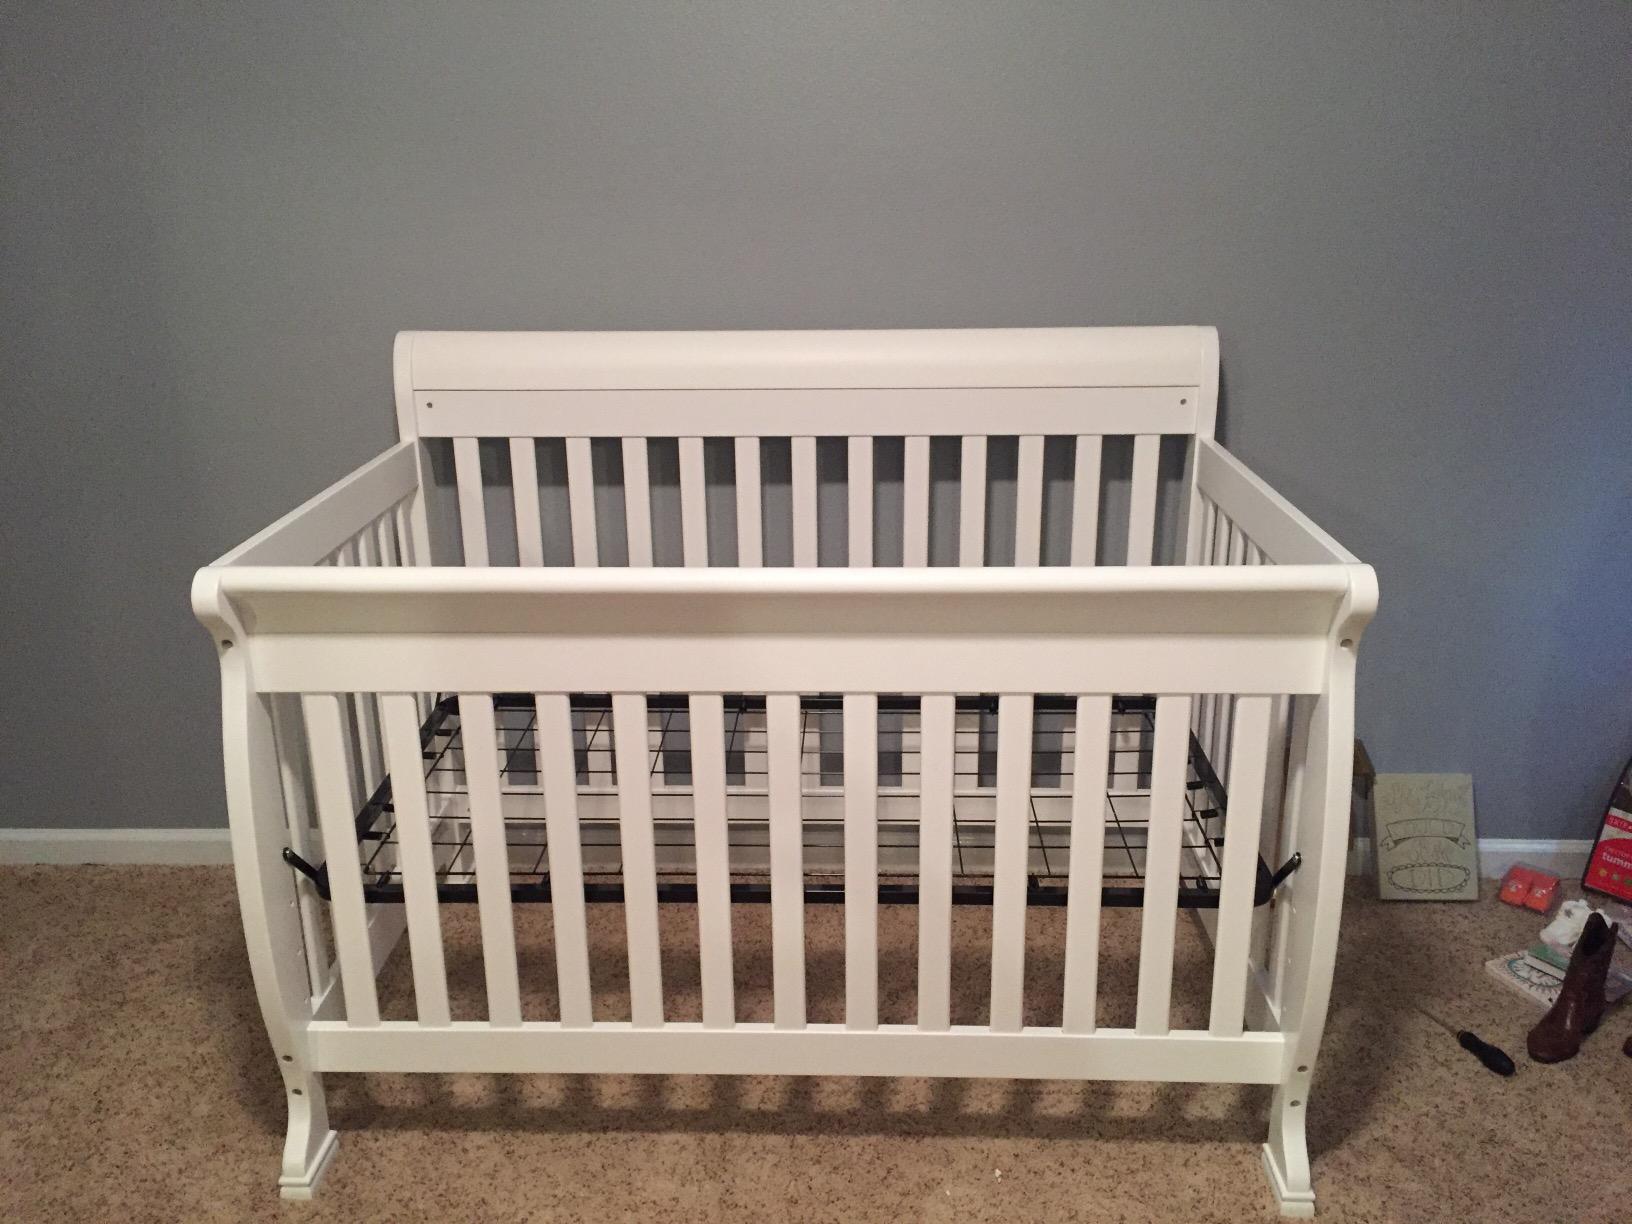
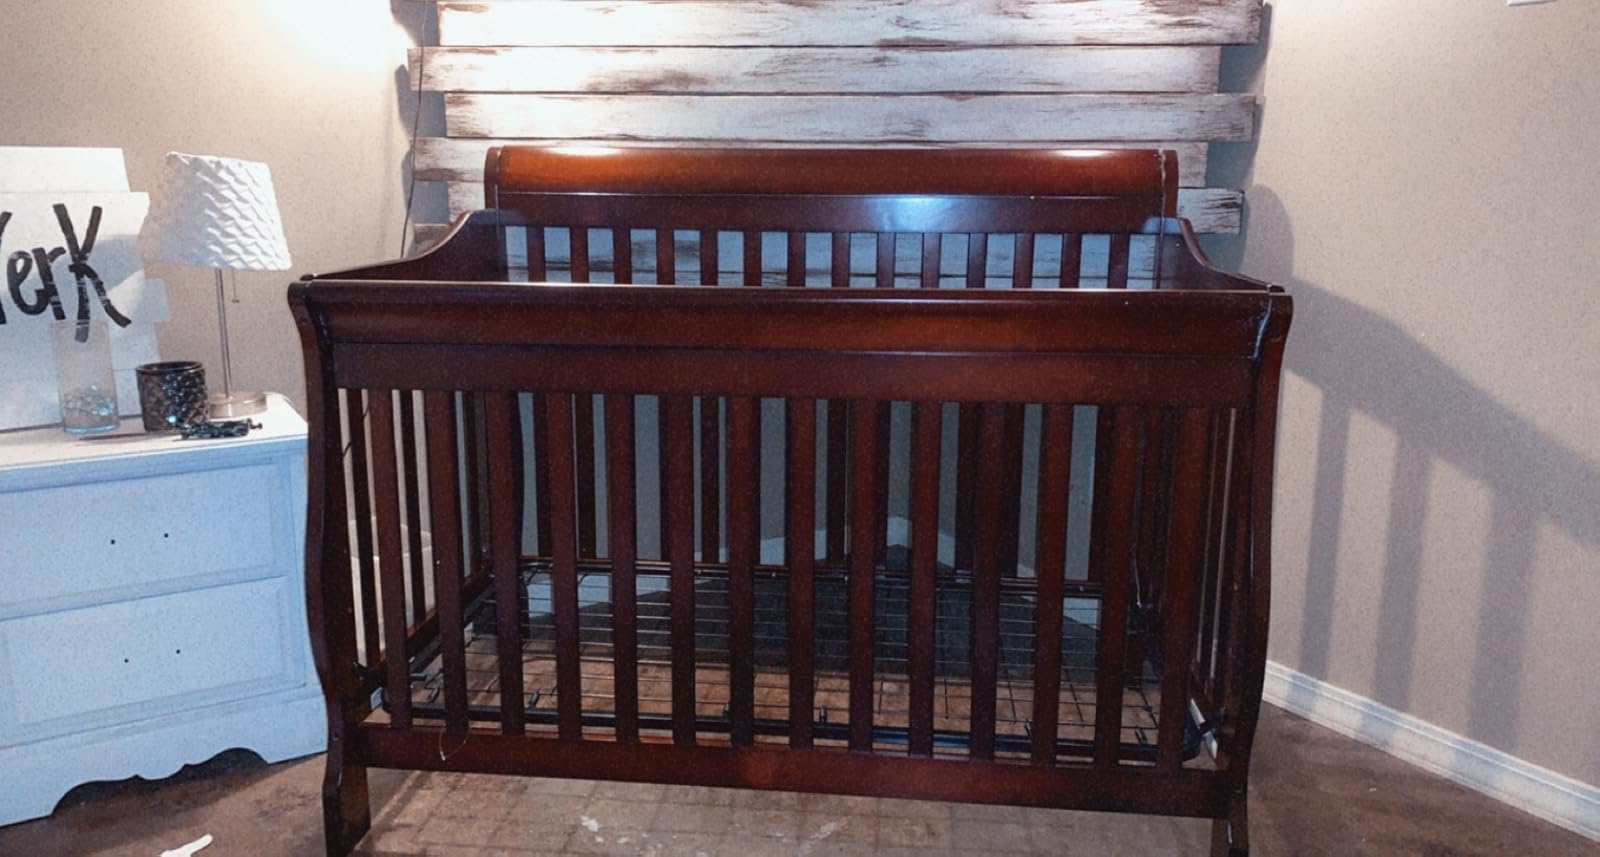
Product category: products_crib
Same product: no